Question: Please indicate a possible affordance area of baseball bat that can be used for holding
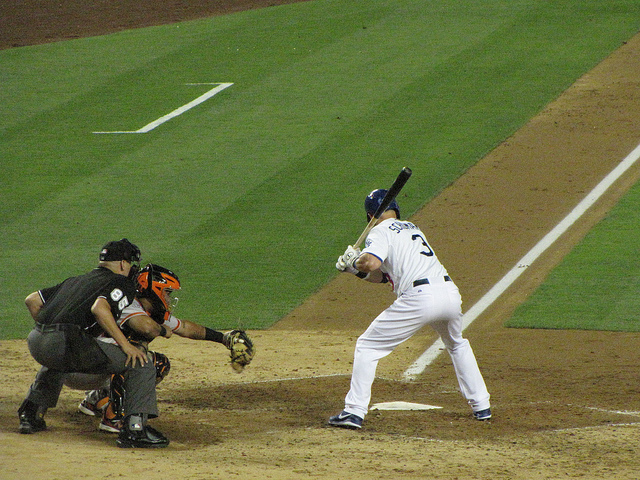
Answer: [330, 238.947, 365.789, 278.947]